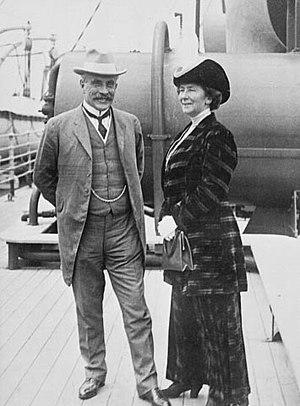
Lady Laura Borden, née Bond était la femme de Sir Robert Laird Borden, 8ᵉ premier ministre du Canada.